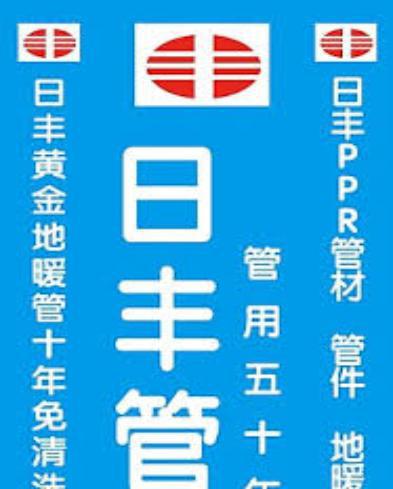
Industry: Others